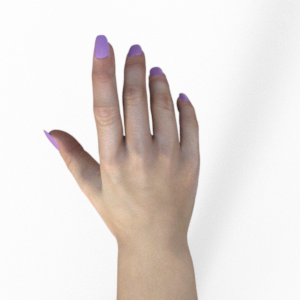
Label: paper